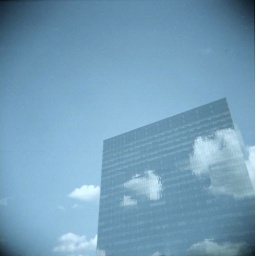
Cloud reflections on an office building in Jersey City.